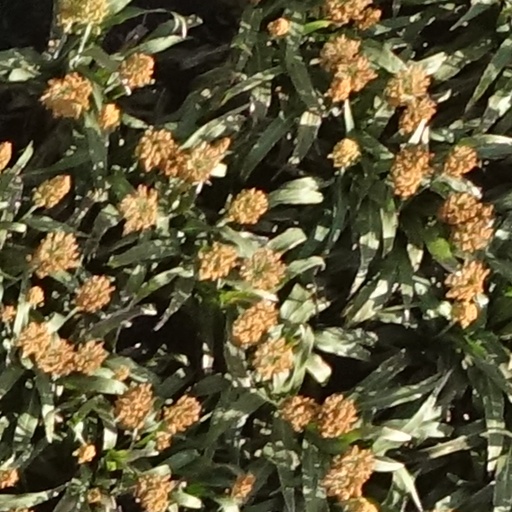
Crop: sorghum